Pure Food Building

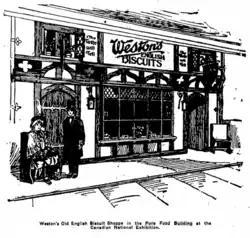
Weston's display at Pure Food Building, promoting their new line of English biscuits, made in Toronto by English master bakers and baking machines. "The Globe" deemed it "quaint and picturesque"; they described "its low gabled roof, diamond windows and stout oaken beams".

"The Toronto Daily Star" described the building as "attractive and quaint... a complete departure from all precedent in the way of exhibition buildings." Comparatively, The Coliseum, opened the previous winter to present livestock, was "less imaginative architecturally." "The Globe" suggested the building demonstrated the "growing popularity of the segregation principle," referring to the grouping of exhibits by theme. An exhibitor at the Electrical Building noted a rise in visitors, crediting it to the fact their building was located en route to both Pure Food and the Coliseum, when entering through the Dufferin Gates.